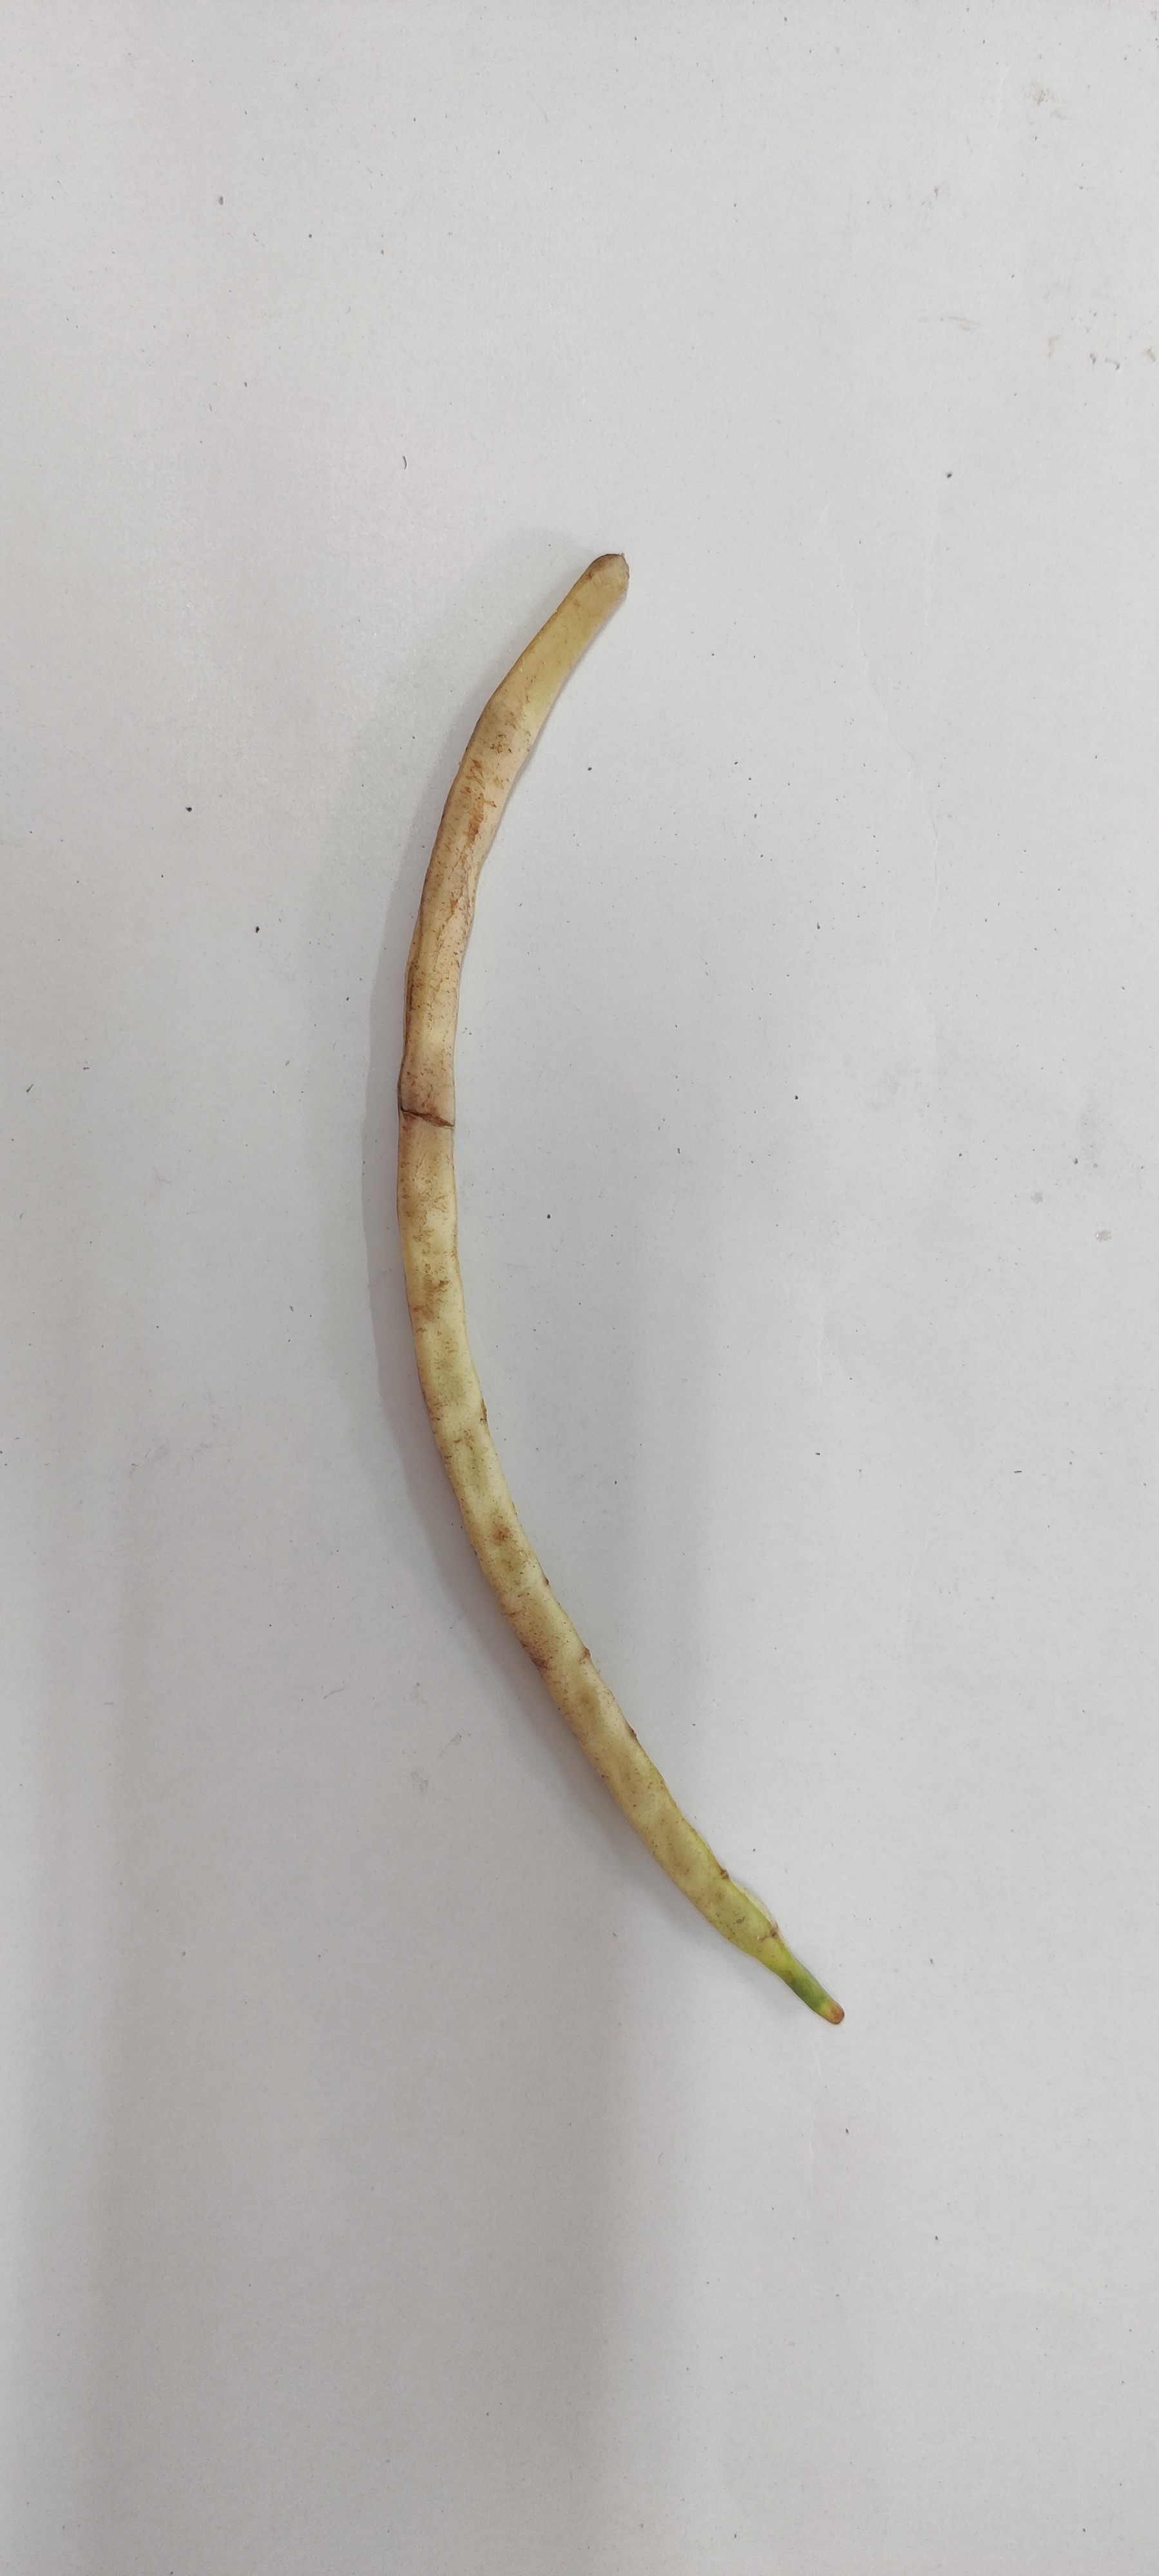
Crop: Cowpea
Condition: Severely Damaged